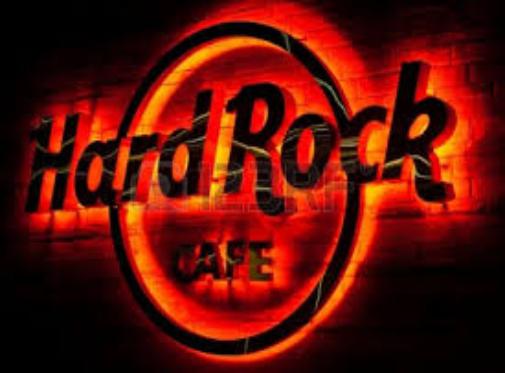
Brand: Hard Rock Cafe
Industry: Food